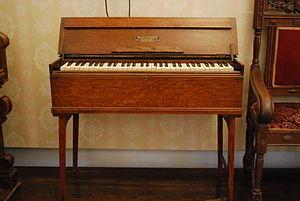
Un dulcitone est un instrument de musique dont le son est produit par une rangée de diapasons métalliques, qui vibrent sous l'action de marteaux similaires à ceux du piano, activés par un clavier à échappement simple. Sa fabrication date de la fin du XIXᵉ siècle; début du XXᵉ siècle, par la firme écossaise Thomas Machell & Sons.